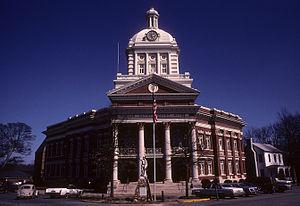
La ville américaine de Madison est le siège du comté de Morgan, dans l’État de Géorgie. Lors du recensement de 2000, sa population s’élevait à 3 636 habitants.